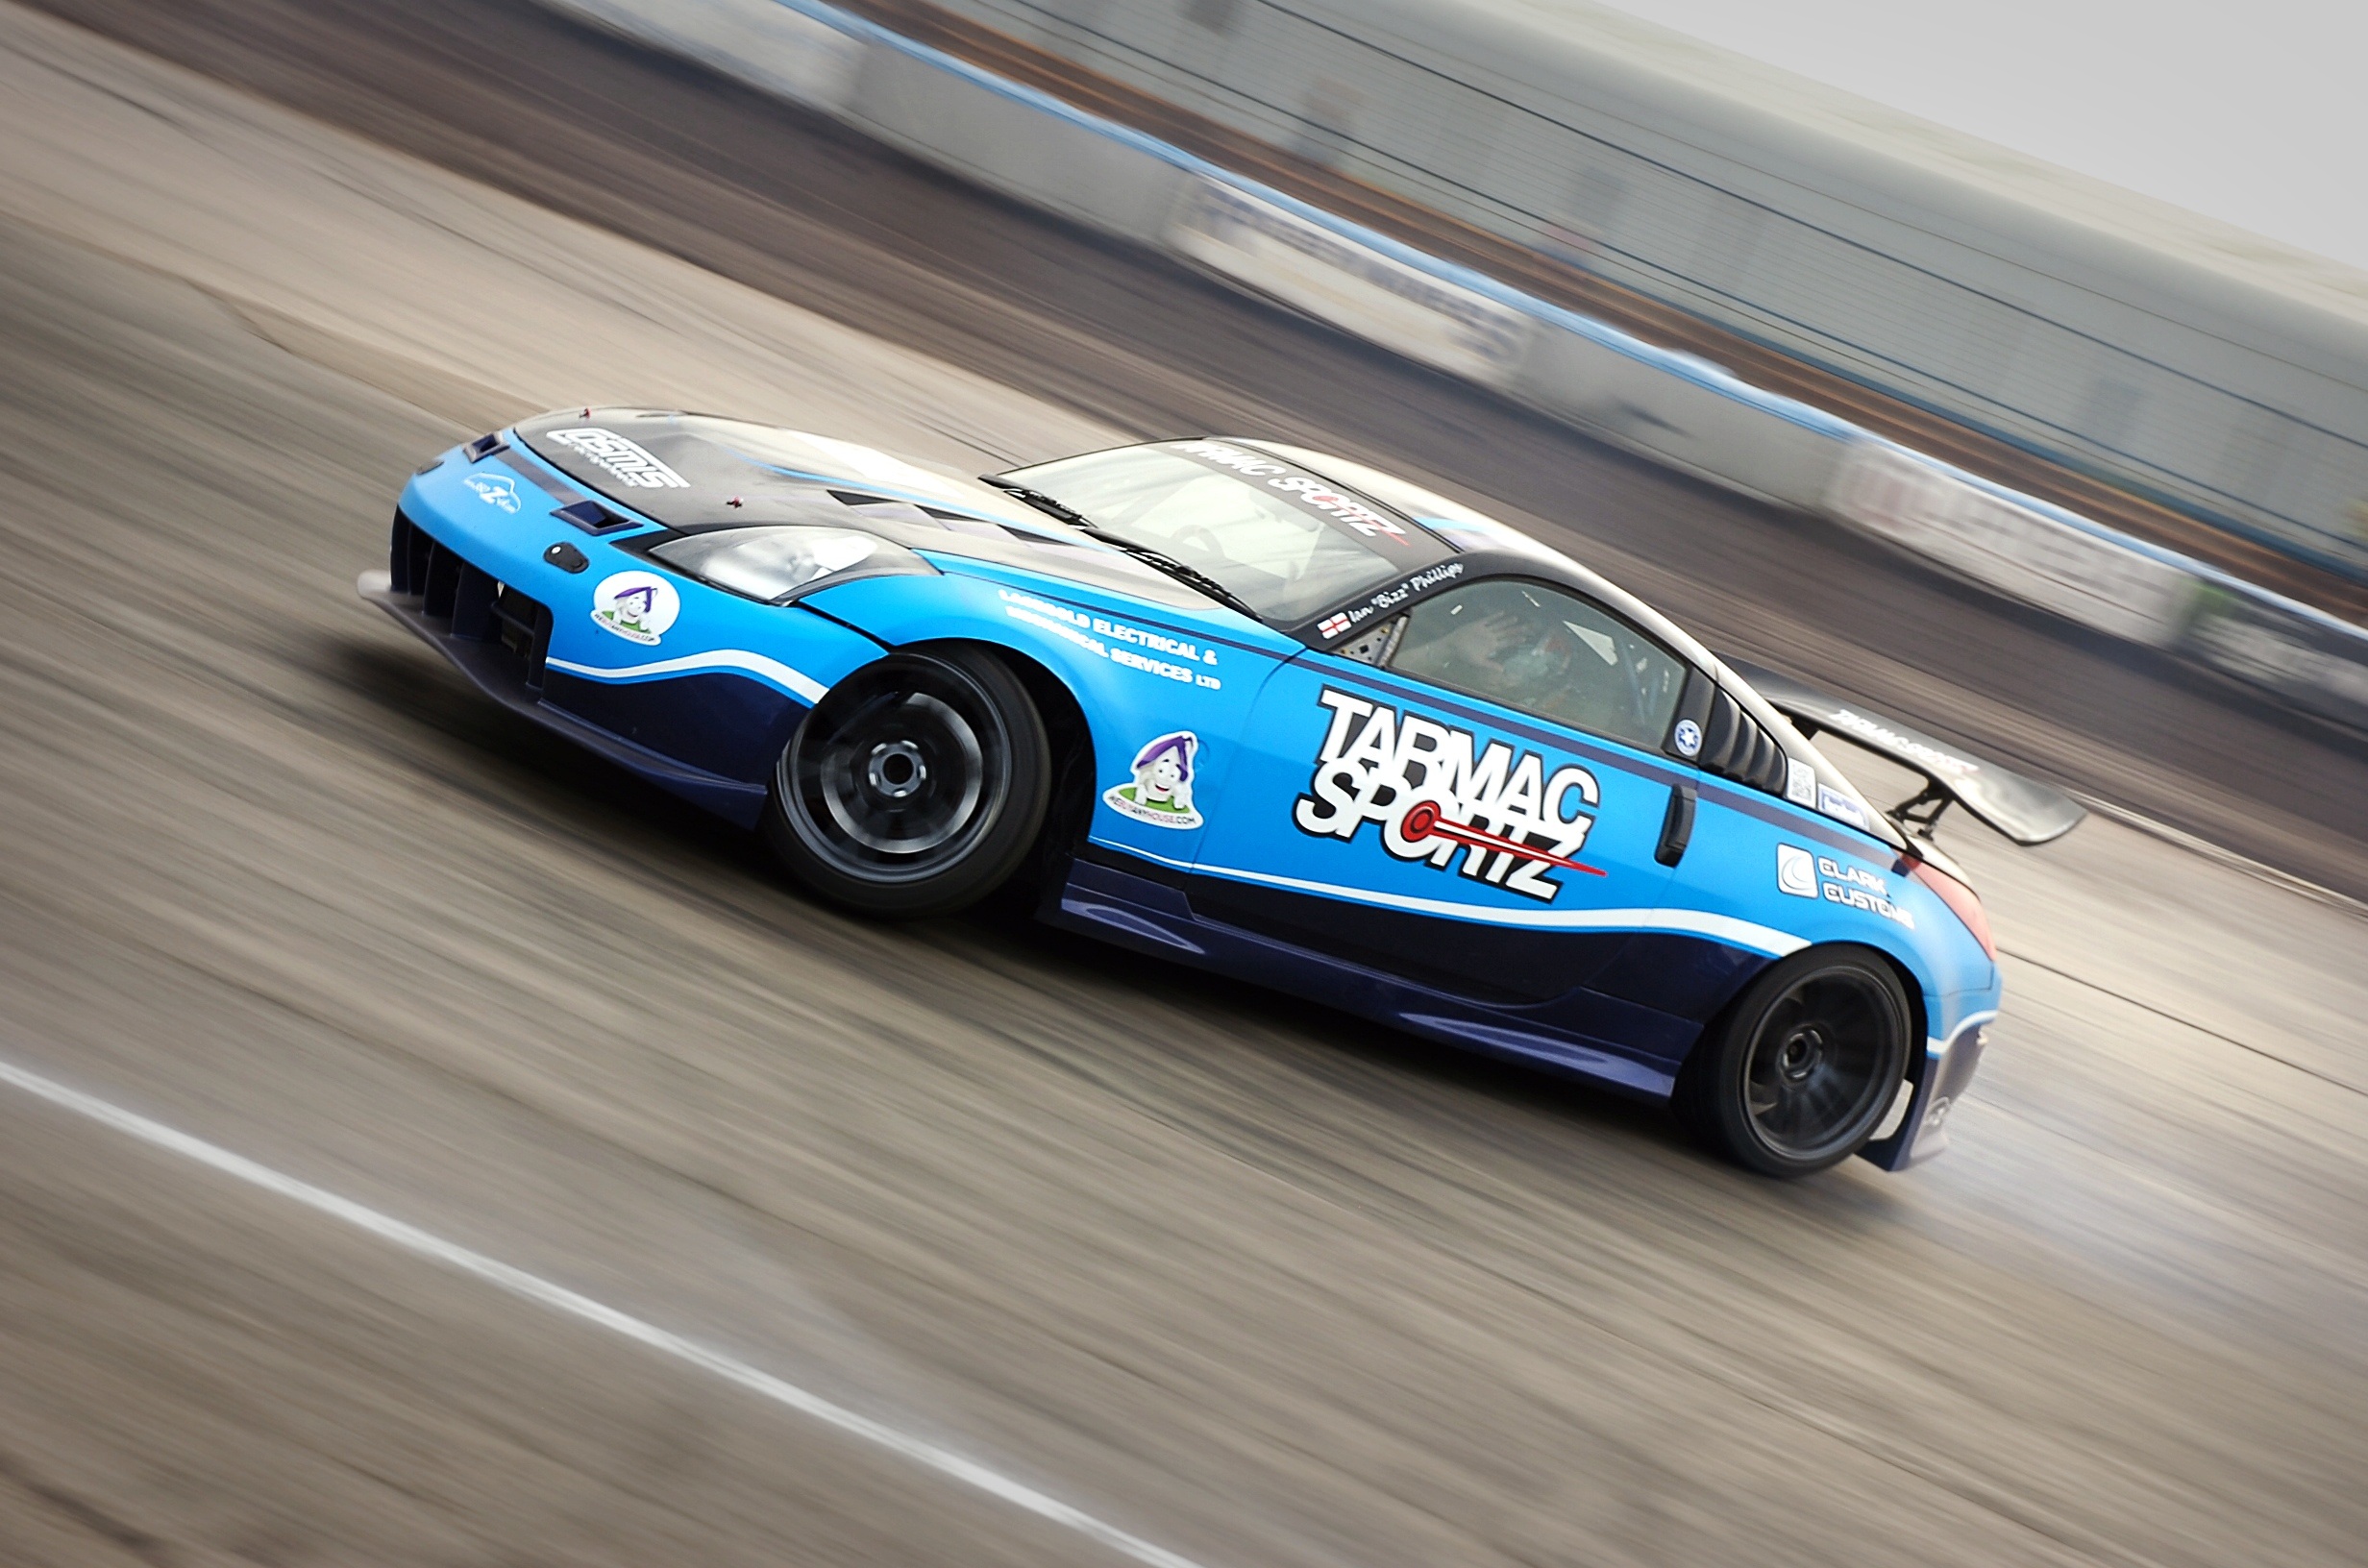
car, vehicle, speed, blurred, sports car, race car, race, supercar, power, tuning, sports, racing, race track, fast, motorsport, drift, model car, land vehicle, auto racing, automobile make, automotive design, performance car, stock car racing, norfolk arena, nissan z